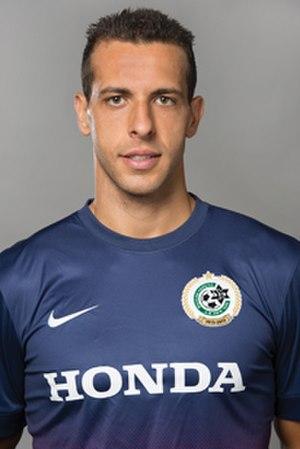
Bojan Šaranov, né le 22 octobre 1987 à Vršac, est un footballeur international serbe qui évolue au poste de gardien de but au PAS Lamía en Grèce.